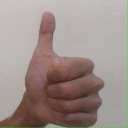
अक्षर: थ